Western Pacific Regional Fishery Management Council

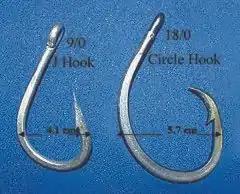

Hawaii as a center of excellence for developing bycatch solutions for longline and static net fisheries. The WPRFMC develops nesting beach and foraging ground conservation projects in Melanesia, Indonesia, Japan and Mexico for loggerhead and leatherback sea turtles. Instrumental in circle hook exchange program in South American artisanal longline fisheries. International Fishers Forums convened by WPRFMC in Hawaii, Japan and Costa Rica to transfer best practices to reduce bycatch and tackle other issues. Turtle tagging database for Pacific Islands and Southeast Asia developed and maintained through WPRFMC partnership with the Secretariat of the Pacific Regional Environment Programme (originally South Pacific Regional Environment Programme til 2004). The strategic goal of reducing sea turtle bycatch by longline vessels by 90 percent achieved by WPRFMC.